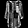
Label: Shirt